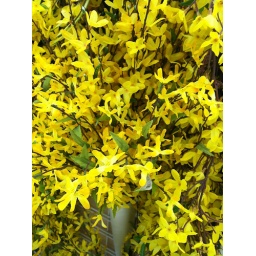
iPhone in green house